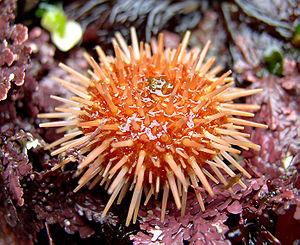
L’oursin rouge géant est une espèce d'oursins de la famille des Strongylocentrotidae, originaire de l'océan Pacifique.